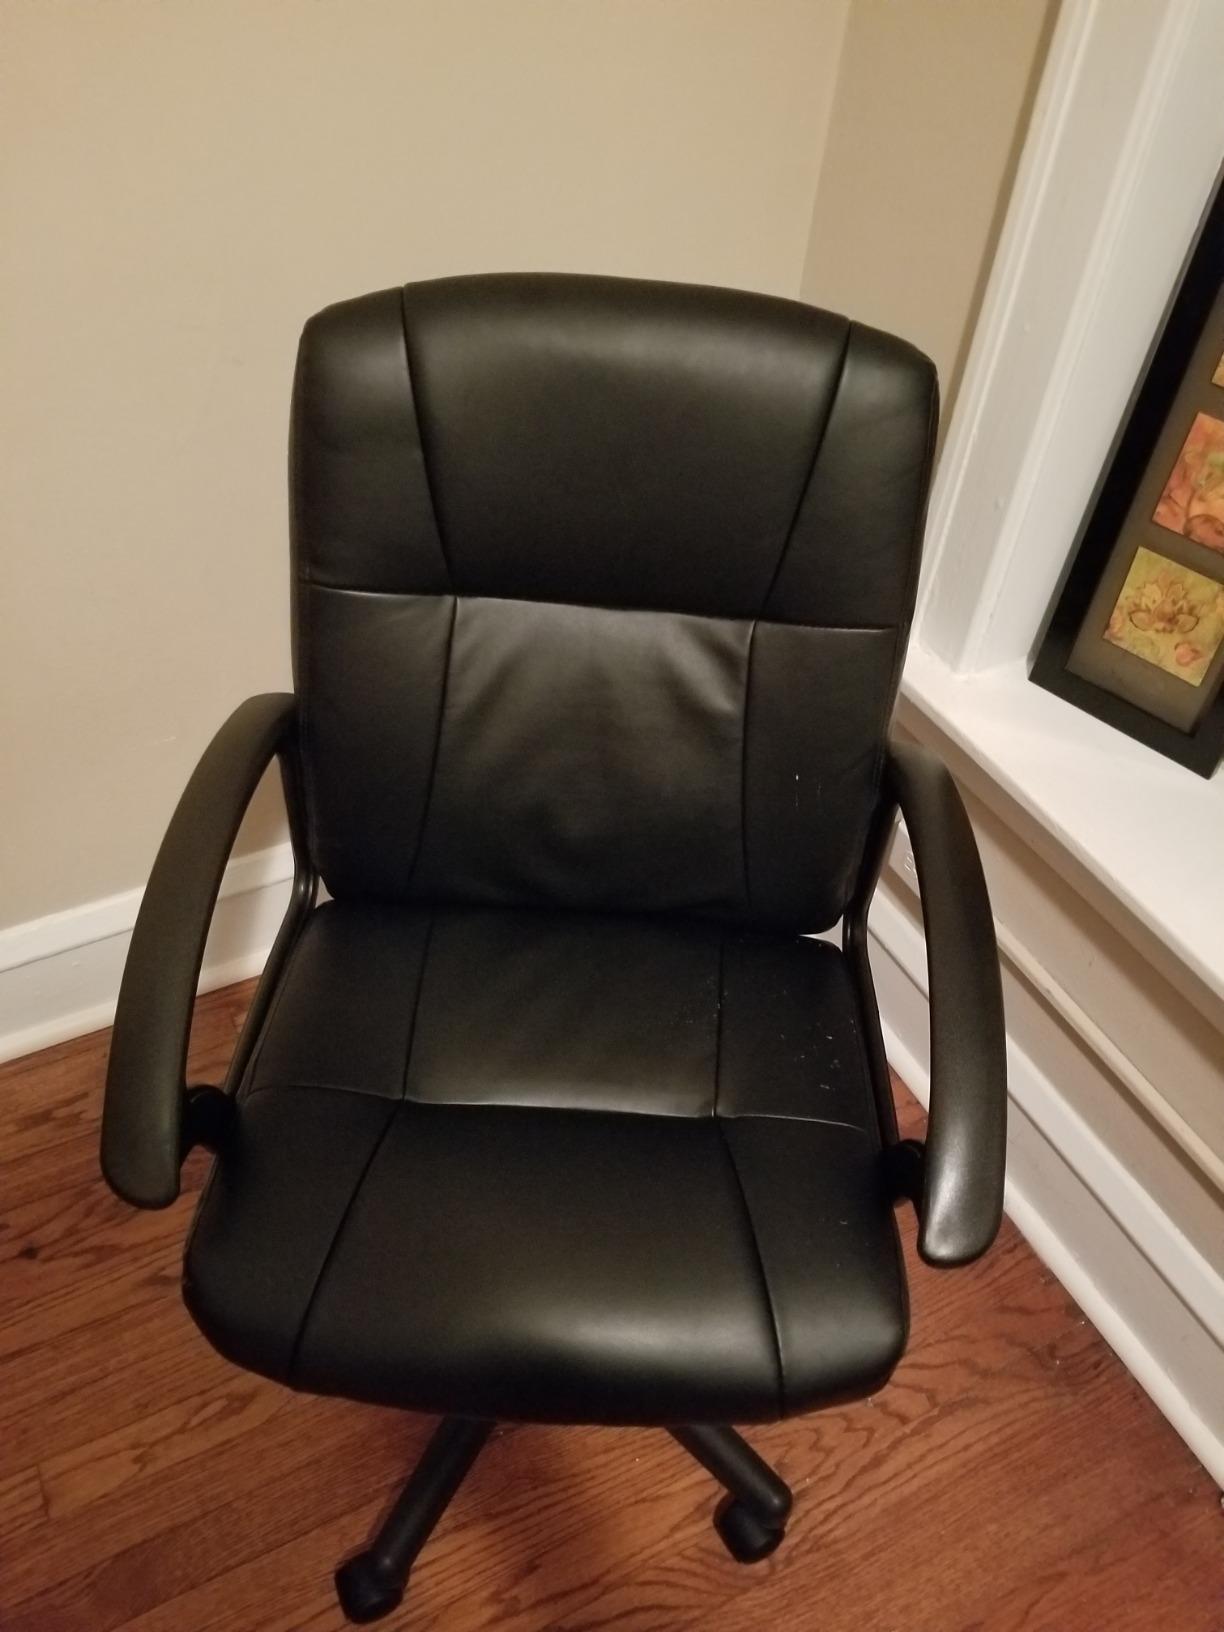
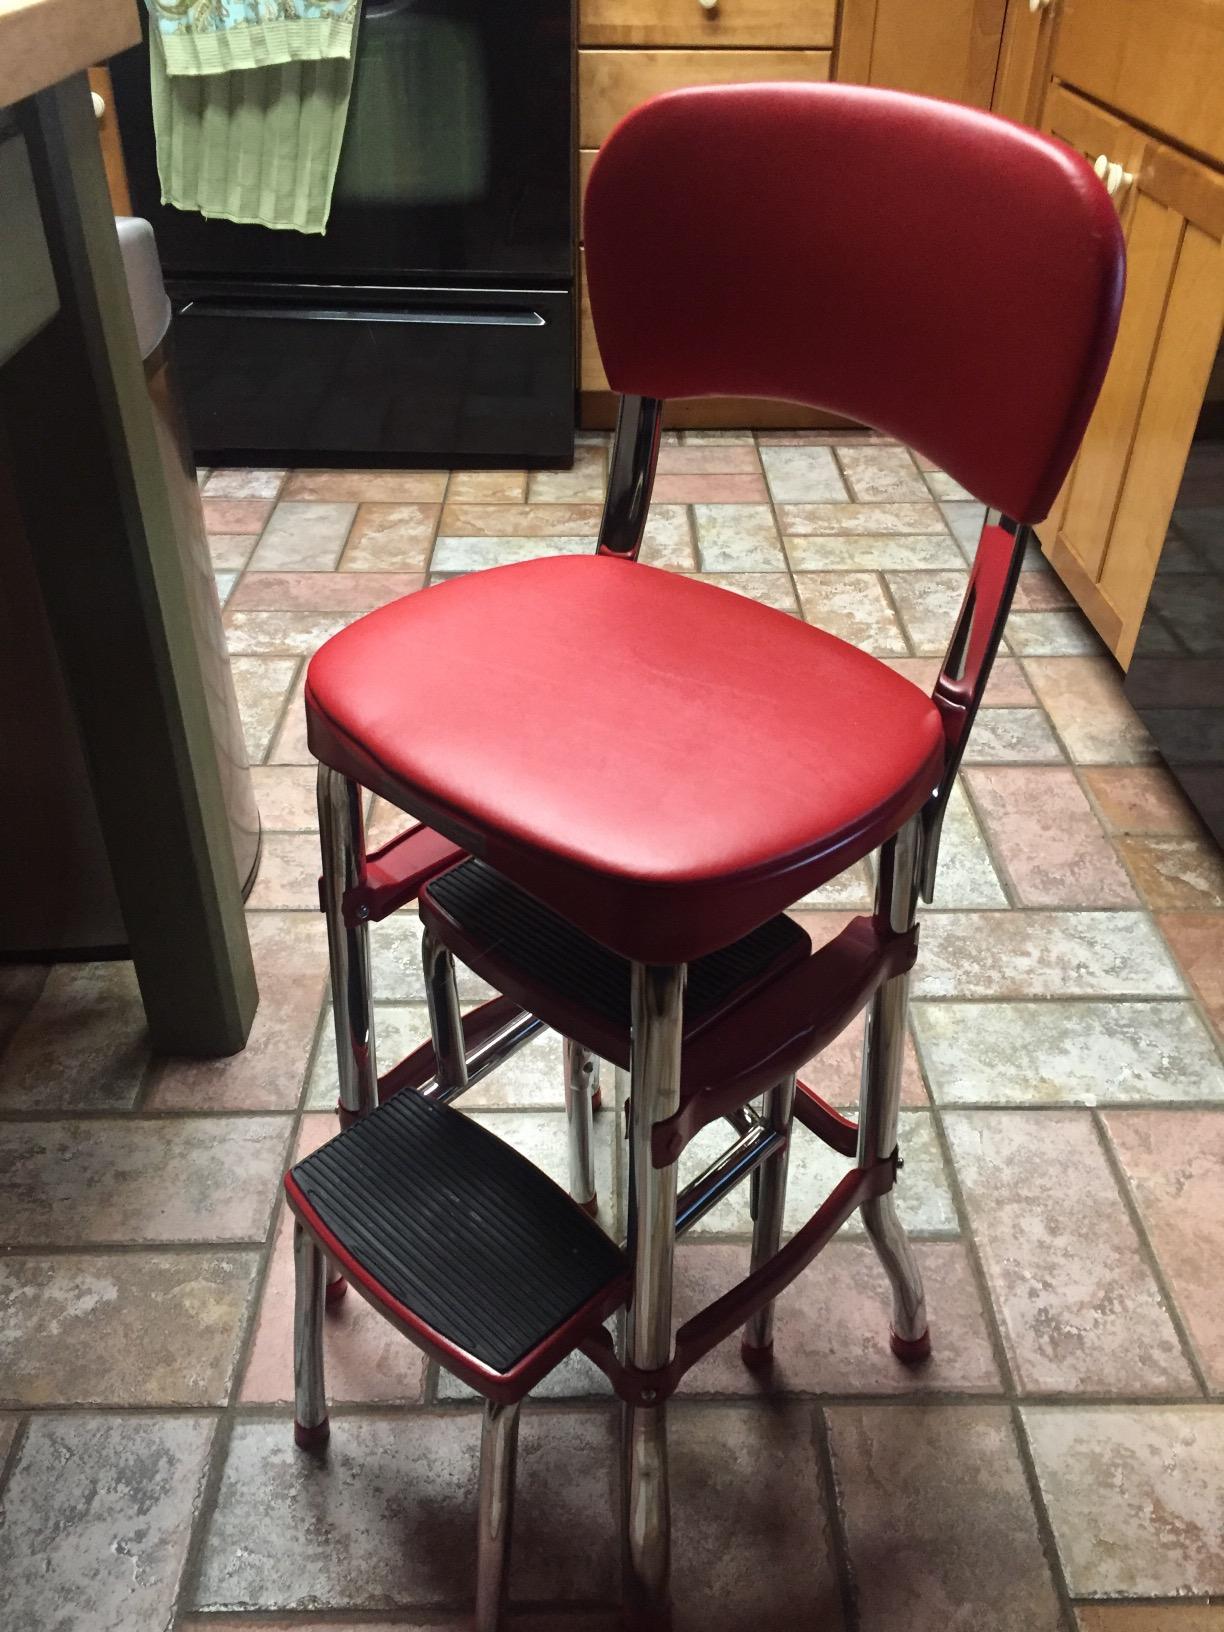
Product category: items_chair
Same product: no